Upper Colony Fire

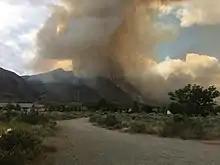
The Upper Colony Fire on June 17, 2018

The Upper Colony Fire was a wildfire in Smith Valley, Nevada in the United States. The fire was started on June 17, 2018, and was contained on June 22. It burned a total of . The fire was started by truck brakes that overheated and caught dry grass on fire.